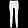
Label: Trouser